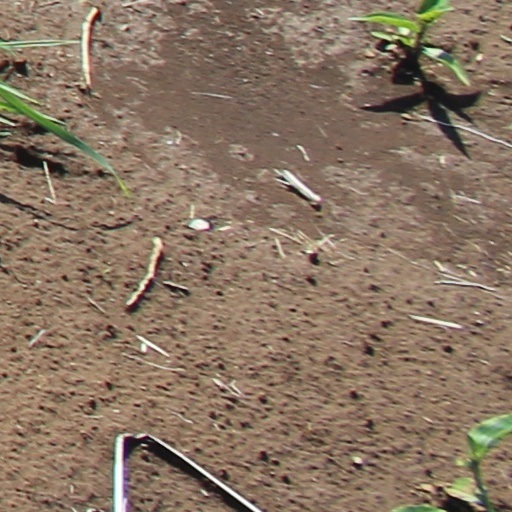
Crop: wheat